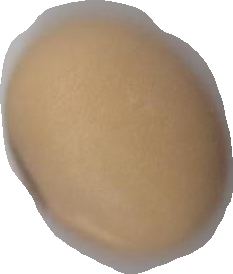
Variety: Anjasmoro